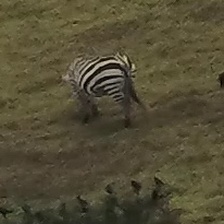
Pose orientation: back-left